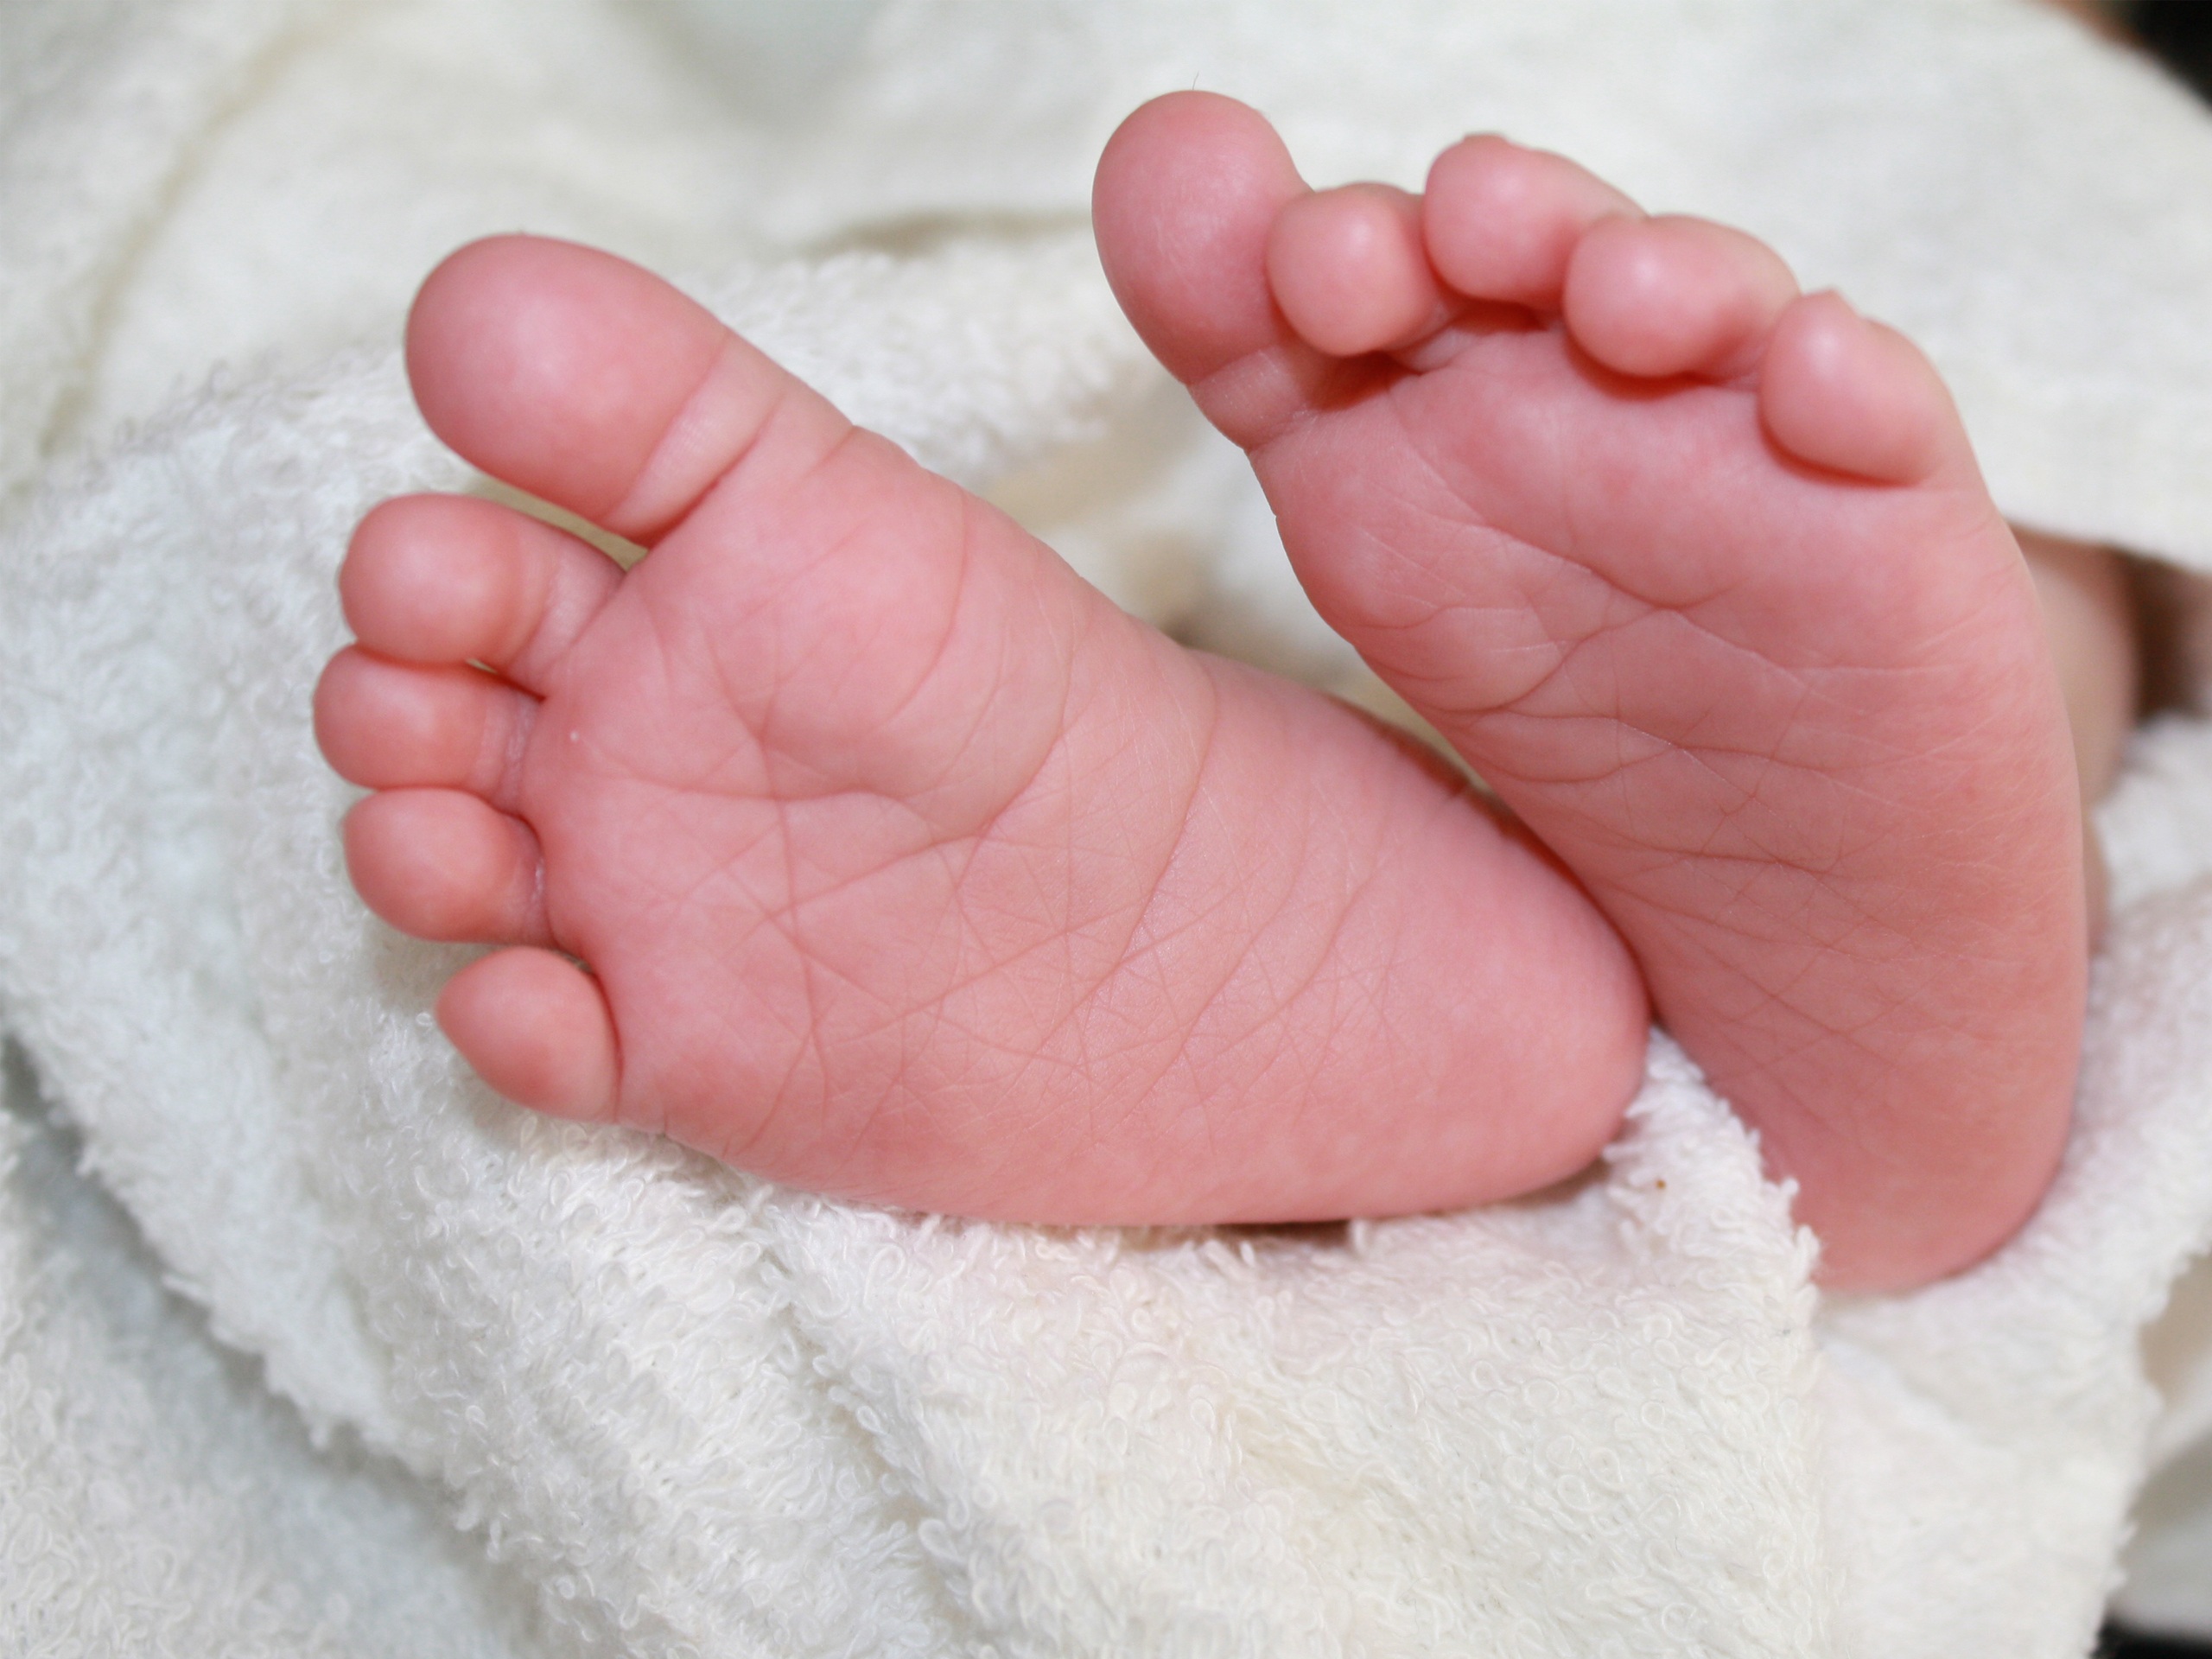
hand, feet, leg, finger, foot, child, human, nail, baby, mouth, close up, human body, nose, toes, infant, newborn, skin, organ, toe, sense